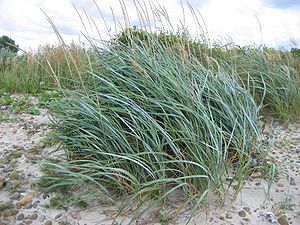
Hvid klit / Plantevækst
Ved en hvid klit forstås en klit, hvor vegetationen endnu er så sparsom, at fygning af sand er mulig.